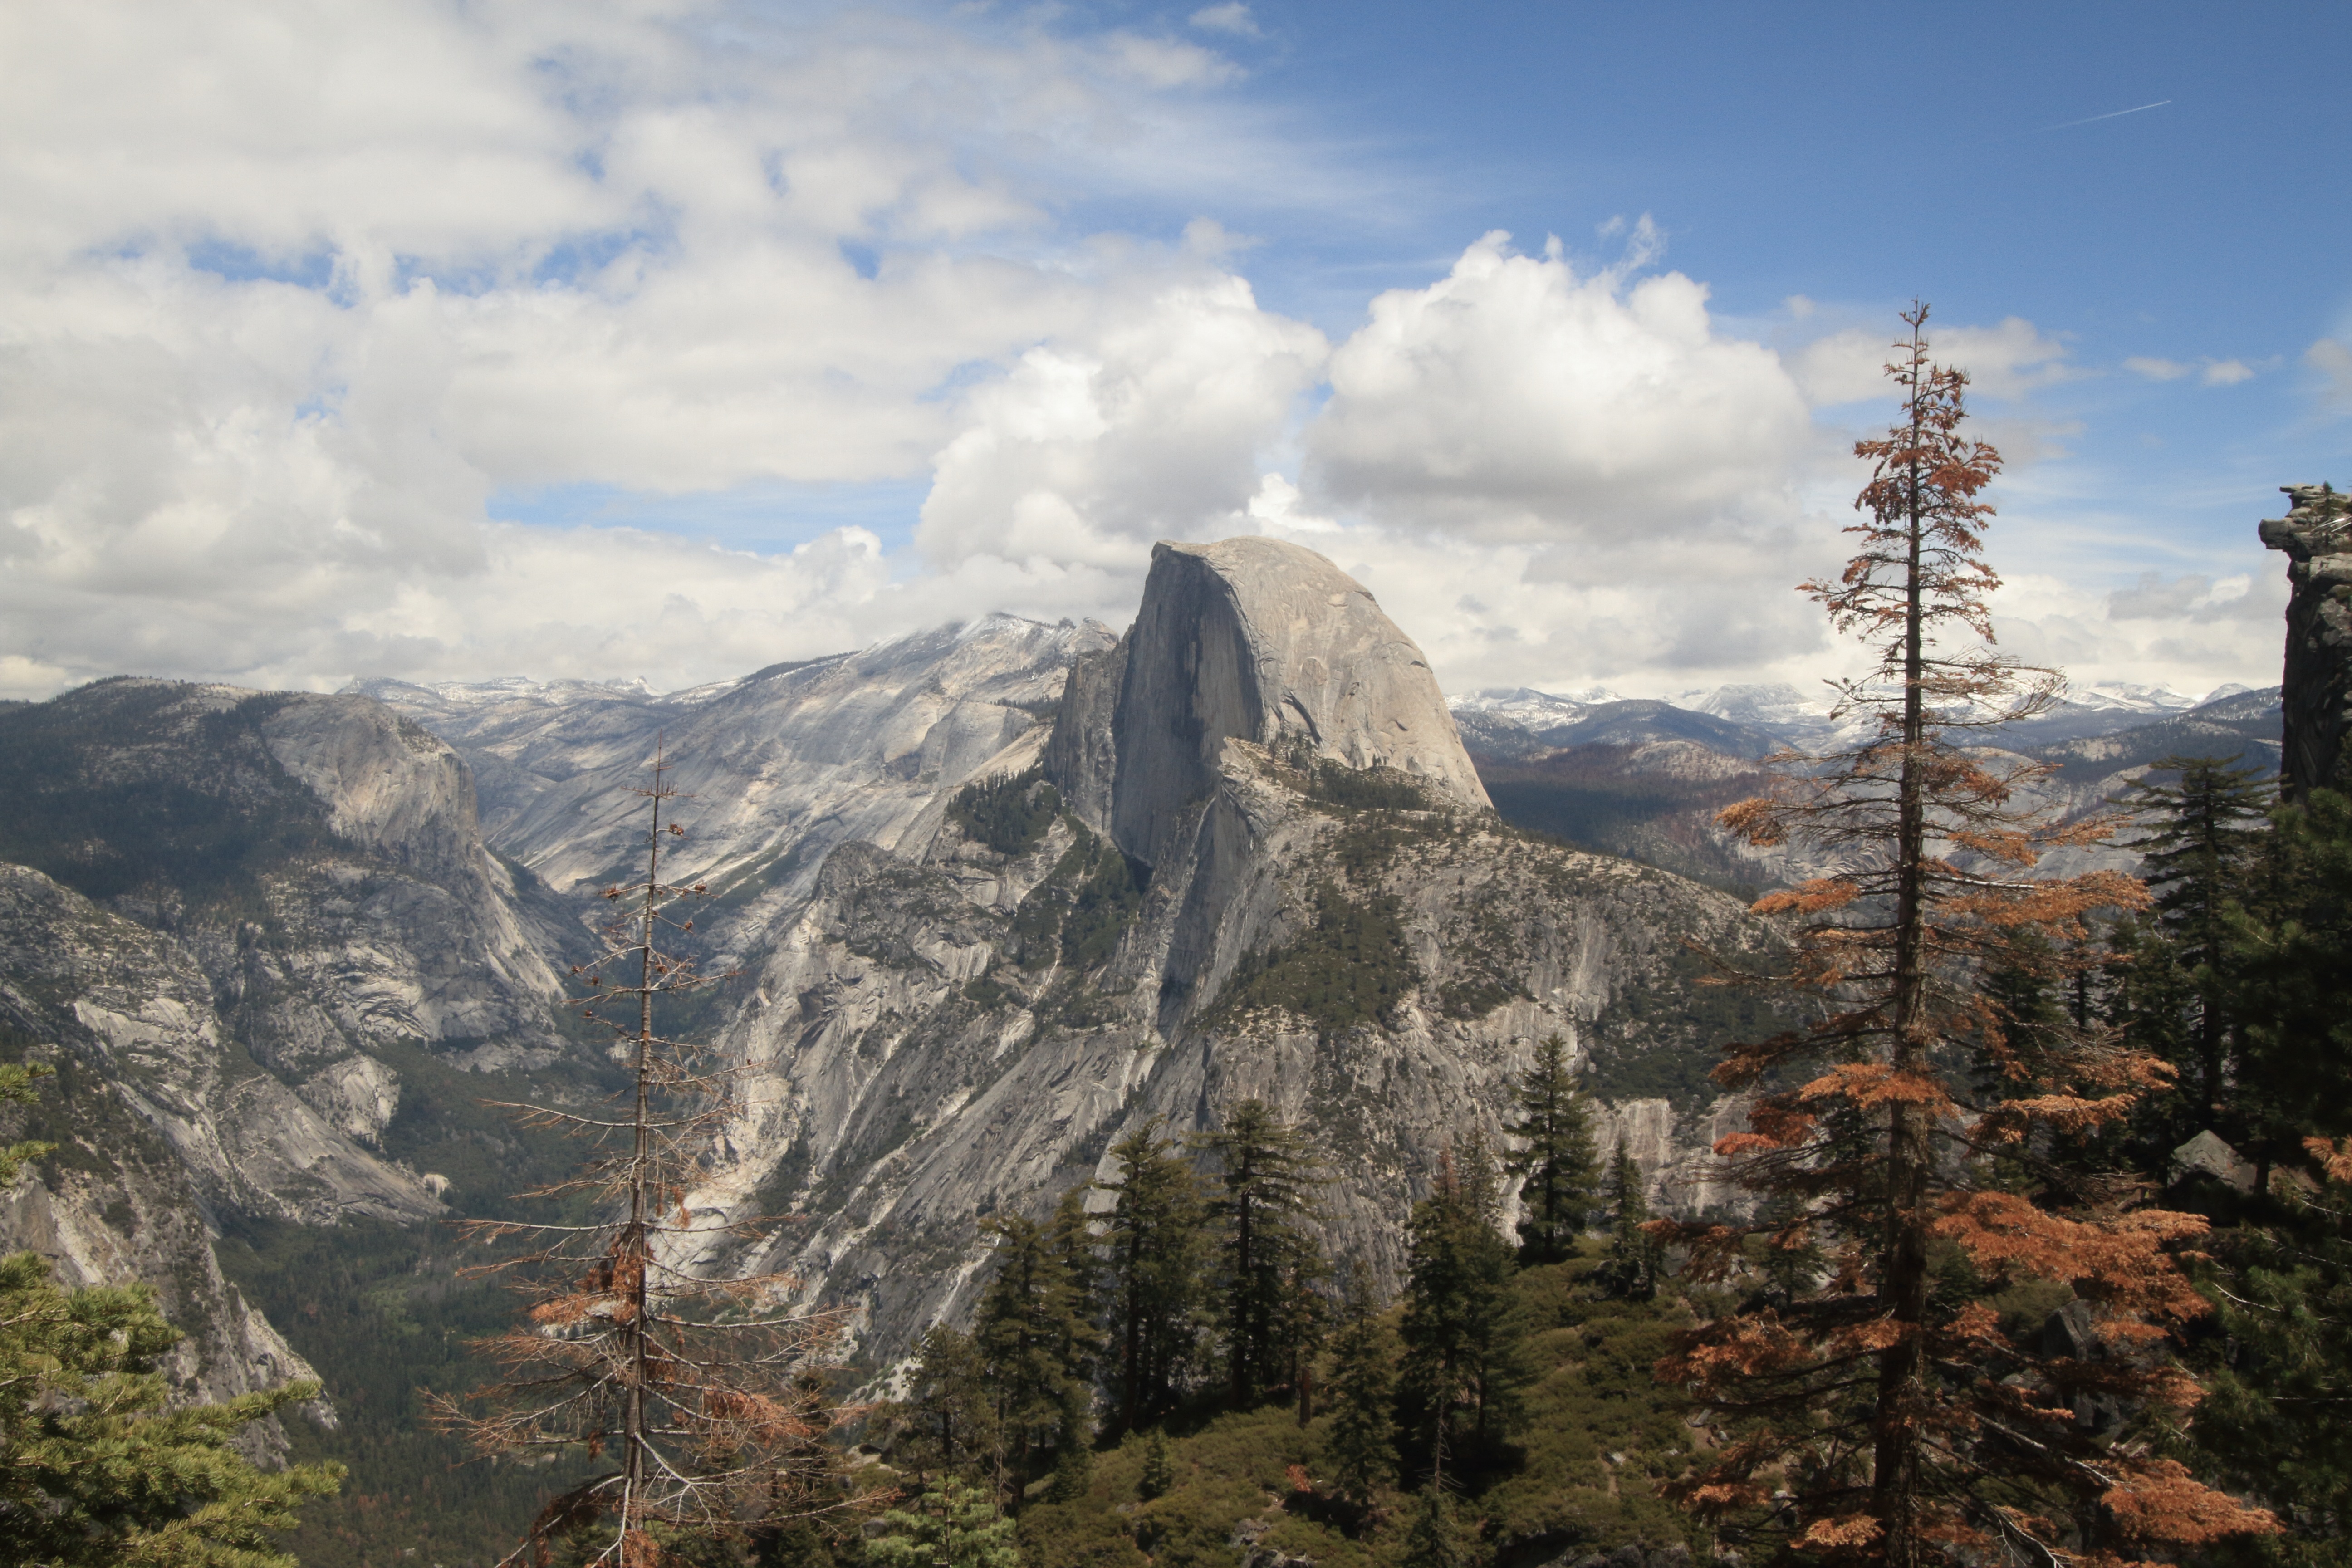
landscape, rock, wilderness, mountain, adventure, view, wall, valley, mountain range, stone, panorama, travel, yosemite, formation, cliff, high, hike, park, usa, america, climbing, steep, tourism, national park, california, ridge, summit, vally, alps, plateau, vertical, famous, geological, halfdome, landform, mountain pass, geographical feature, mountainous landforms